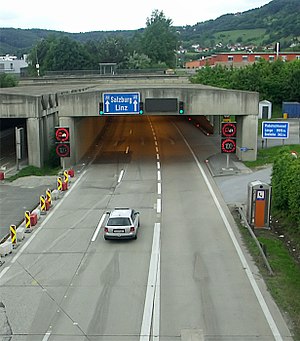
Pyhrn Autobahn
Plabutschtunneln ved Graz
Pyhrn Autobahn er en betegnelse for motorvej A9 i Østrig, der forløber fra knudepunktet Voralpenkreuz, hvor den møder West Autobahn A1 og Innkreis Autobahn A9 ved Sattledt over Graz til den slovenske grænse, hvor den videreføres som A1 mod Lubljana. Motorvejen indgår i europavejsnettet med numrene E57 og E59.